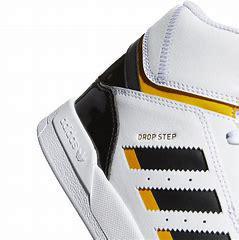
Brand: adidas
Model: originals Adidas Originals Drop Step